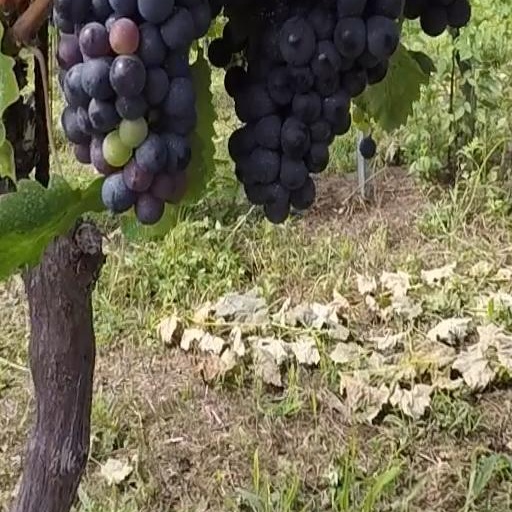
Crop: grape